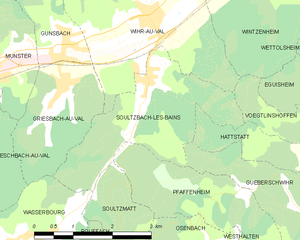
Carte des communes françaises